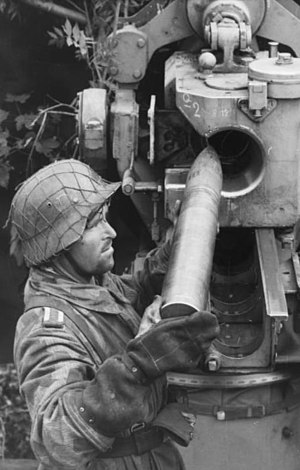
Slaget om Aachen / Slaget / Omringning: 11. – 16- oktober
Tysk artillerist lader sin kanon
Slaget om Aachen var et slag under 2. verdenskrig, som blev udkæmpet 2. - 21. oktober 1944 i og omkring byen Aachen i Tyskland. I september 1944 var Wehrmacht blevet trængt tilbage til det egentlige Tyskland efter at være besejret i Frankrig af de Vestallierede. I løbet af felttoget i Frankrig vurderede de tyske ledere, at de havde mistet, hvad der var svarede til 25 komplet udrustede divisioner. Nu havde tyskerne 74 divisioner indsat i Frankrig. Trods disse tab kunne tyskerne trække sig tilbage til Siegfried-linjen og delvis genopbygge deres styrke. Det lykkedes dem at bringe den totale kampstyrke på Vestfronten op på omkring 230.000 mand. Selv om de ikke nødvendigvis var veltrænede eller velbevæbnede, blev de tyske forsvarere i høj grad hjulpet af de befæstninger, som udgjorde Siegfried-linjen. I løbet af september kom det til de første kampe omkring Aachen, og byens kommandant tilbød at overgive byen til de fremrykkende amerikanere. Hans kapitulationsbrev blev imidlertid opdaget af SS under en ransagning i Aachen, mens de civile var ved at blive evakueret. Adolf Hitler beordrede ham straks arresteret og udskiftede ham og hans division med Gerhard Wilcks 246.